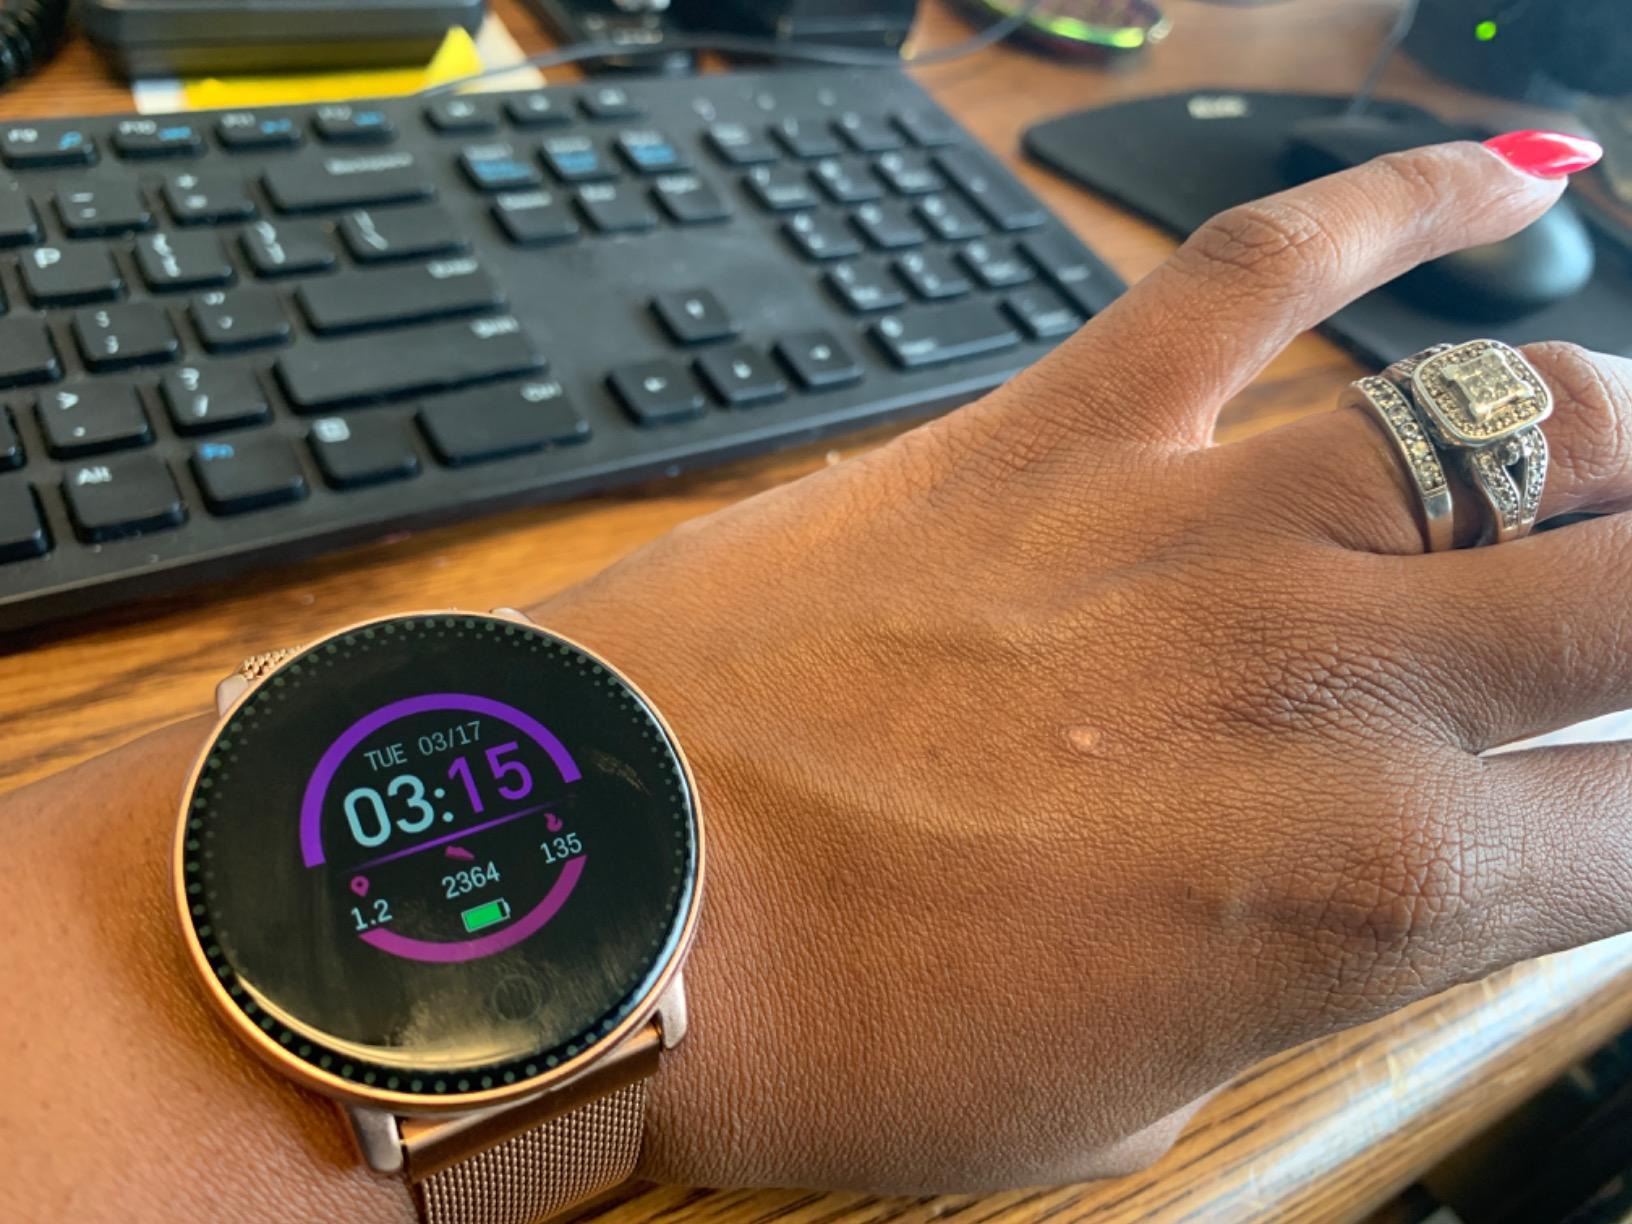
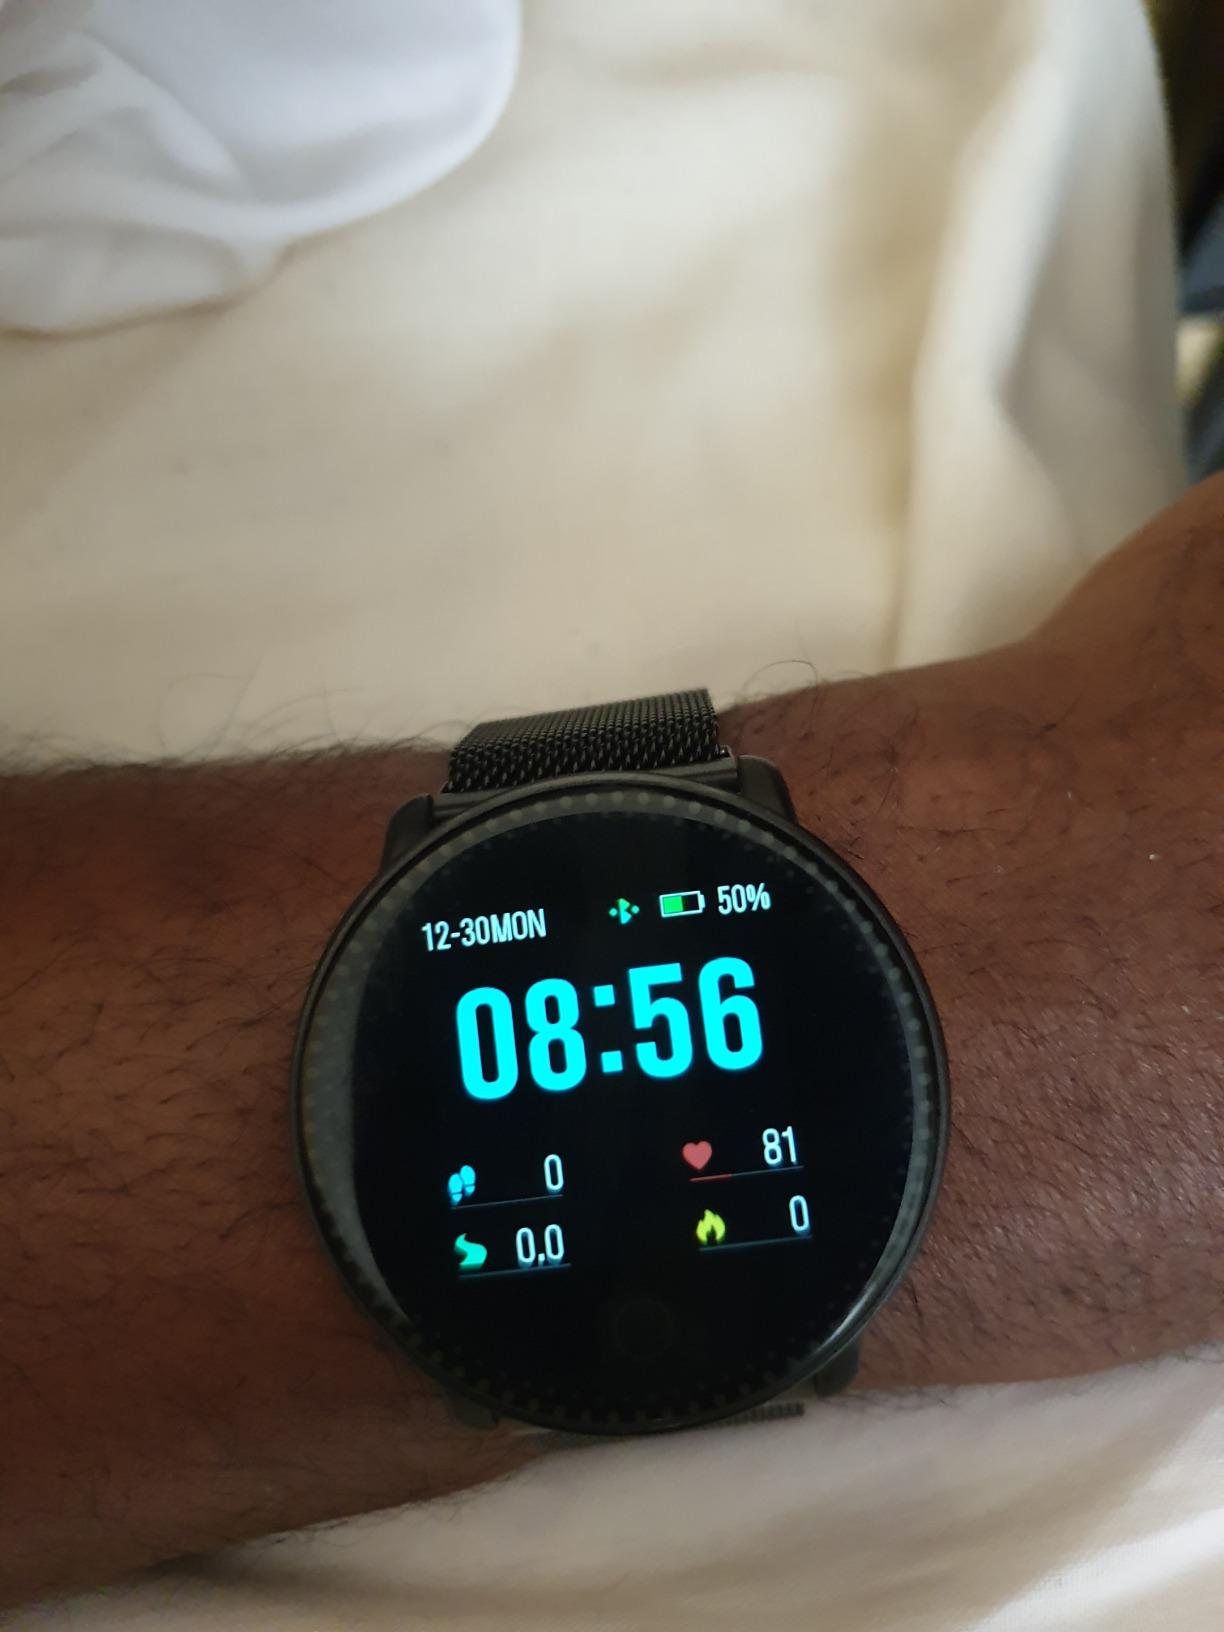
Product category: smartwatch
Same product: no